Planetary oceanography

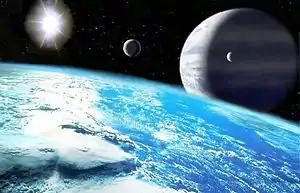
Rendering of a hypothetical large extrasolar moon with surface liquid-water oceans

Some planets and natural satellites outside the Solar System are likely to have oceans, including possible water ocean planets similar to Earth in the habitable zone or "liquid-water belt". The detection of oceans, even through the spectroscopy method, however is likely extremely difficult and inconclusive.